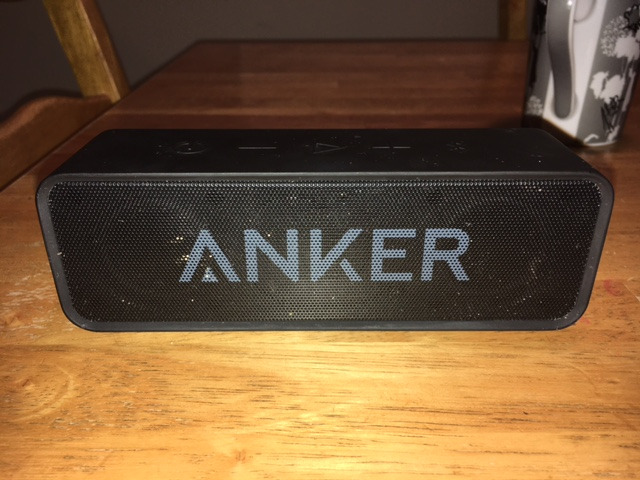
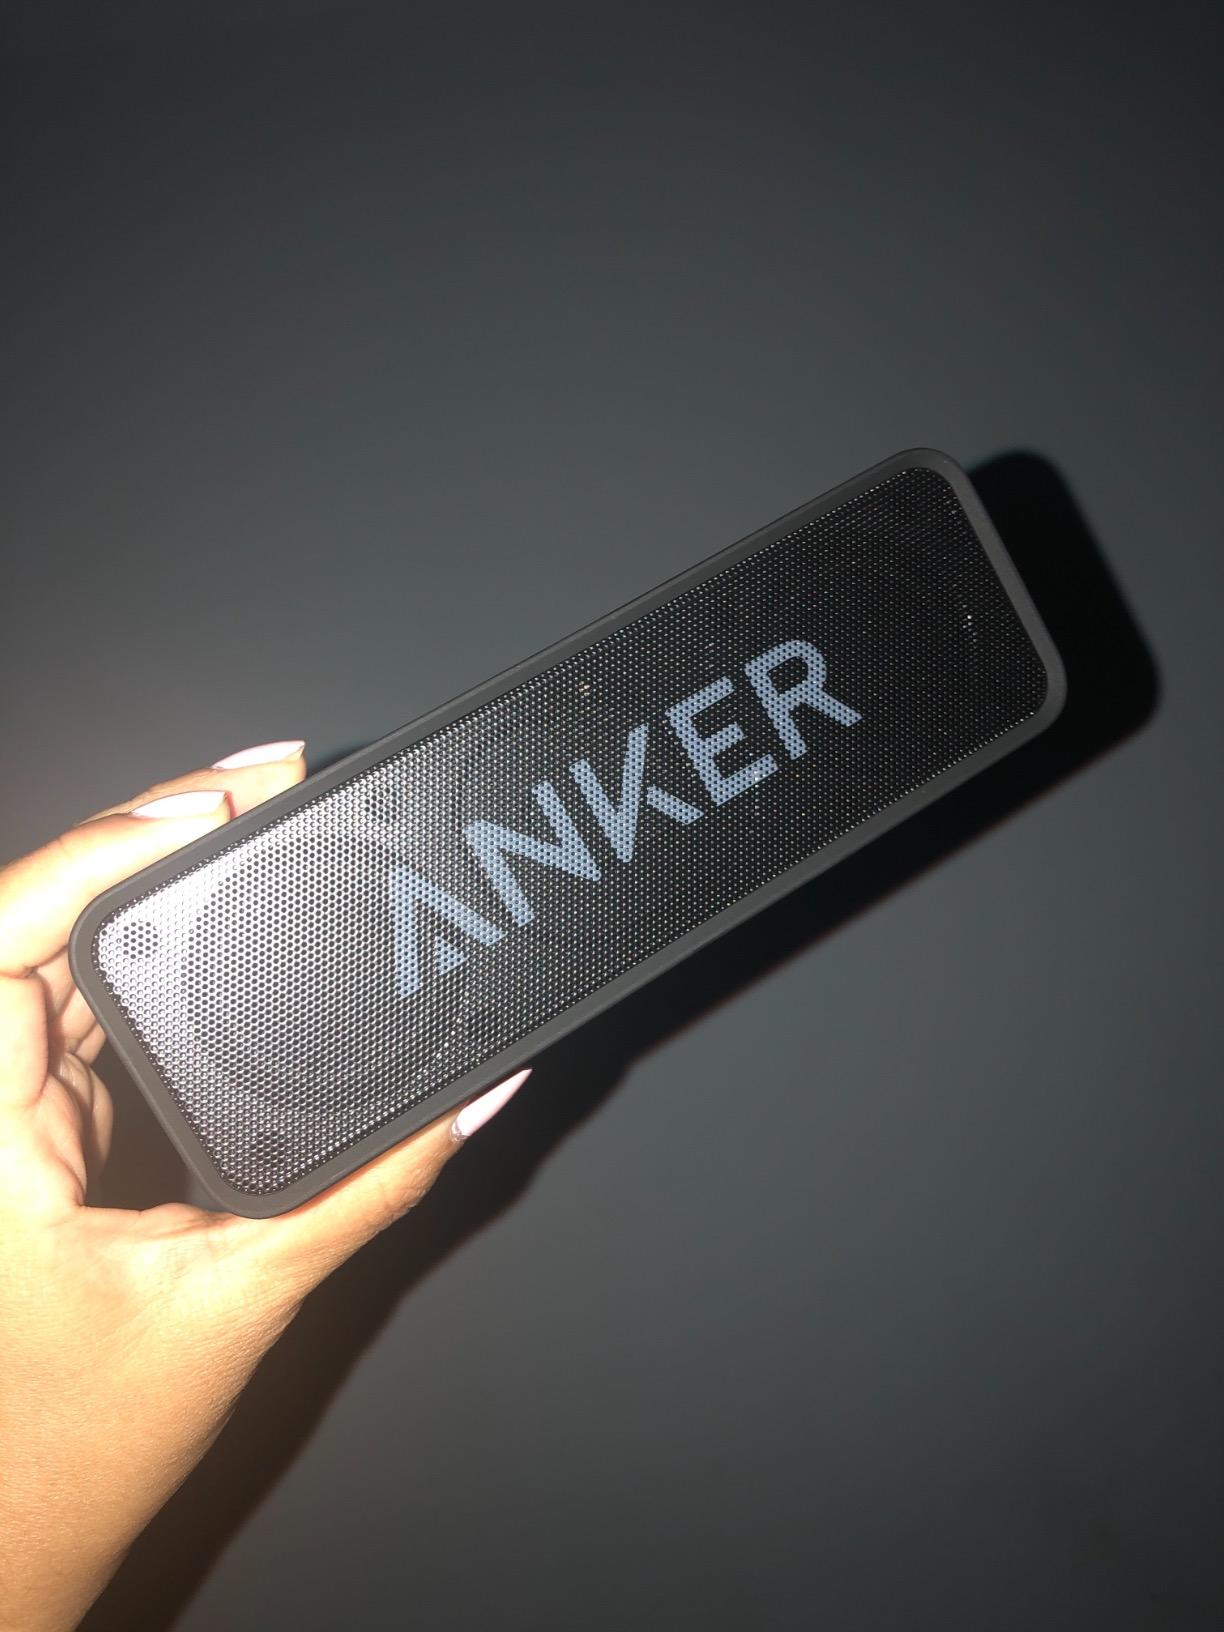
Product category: speaker
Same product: yes